Rock the Vote

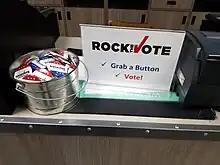
Rock the Vote

Initially, Rock the Vote delivered its voter registration message by staffing tents at music festivals and concerts.